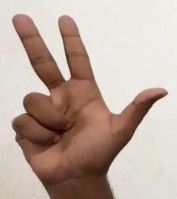
ASL sign: 3